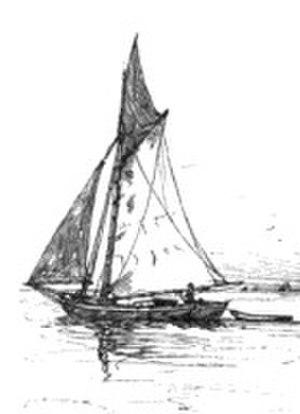
The Witcher 3: Wild Hunt est un jeu vidéo de type action-RPG développé par le studio polonais CD Projekt RED. Sorti le 19 mai 2015 sur PC, PlayStation 4 et Xbox One, puis sur Nintendo Switch le 15 octobre 2019, il fait suite narrativement à The Witcher et The Witcher 2: Assassins of Kings. Il est ainsi le troisième jeu vidéo à prendre place dans l'univers littéraire du Sorceleur, créé par l'écrivain polonais Andrzej Sapkowski, mais aussi le dernier à présenter les aventures de Geralt de Riv.